List of historical highway markers in Hampshire County, West Virginia

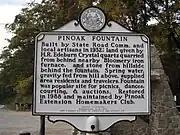
Pin Oak Fountain marker

Inscription: Built by State Road Comm. and local artisans in 1932; land given by H.R. Edeburn. Crystal quartz quarried from behind nearby Bloomery iron furnace, and stone from hillside behind the fountain. Spring water, gravity fed from hill above, supplied area residents and travelers. Fountain was popular site for picnics, dances, courting, & auctions. Restored in 1988 and maintained by Pin Oak Extension Homemakers Club.